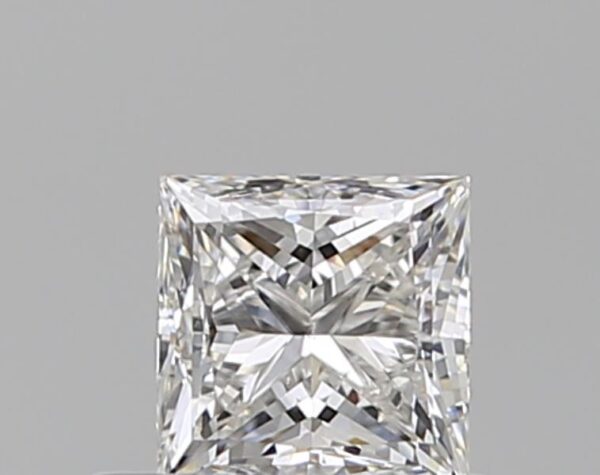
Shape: princess
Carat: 0.5
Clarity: VS2
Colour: H
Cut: EX
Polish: EX
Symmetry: VG
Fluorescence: N
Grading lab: GIA
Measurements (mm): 4.21 x 4.18 x 3.11